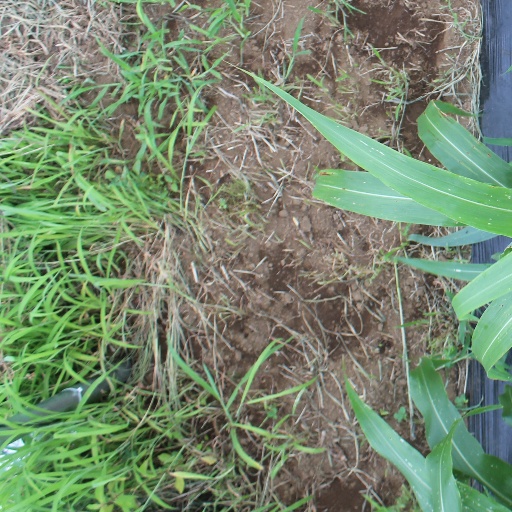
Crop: sorghum